Edgar, King of England

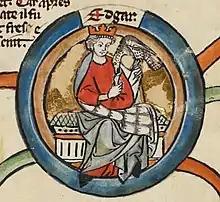
Edgar in the early fourteenth-century

Edgar (or Eadgar; 8 July 975), known sometimes as Edgar the Peacemaker or the Peaceable, was King of the English from 959 until his death in 975. He became king of all England on his brother Eadwig's death. He was the younger son of King Edmund I and his first wife, Ælfgifu. A detailed account of Edgar's reign is not possible, because only a few events were recorded by chroniclers and monastic writers, who were more interested in recording the activities of the leaders of the church.